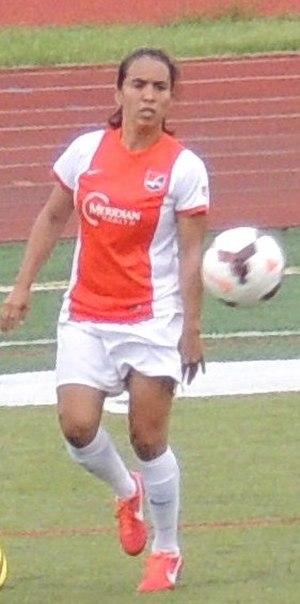
Mónica Ocampo Medina, née le 4 janvier 1987 à Jojutla, est une joueuse mexicaine de football évoluant au poste d'attaquant. Internationale mexicaine.